Hastilude

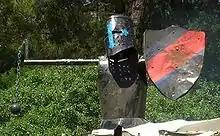
Quintain at the Golden Gate Renaissance Festival 2005

The "quintain" (from Latin "quintana", a street between the fifth and sixth maniples of a camp, where warlike exercises took place), also known as "pavo" (or peacock), may have included a number of lance games, often used as training for jousting, where the competitor would attempt to strike an object with a lance. The common object was a shield or board on a pole (usually referred to, confusingly, as 'the quintain'), although a mannequin was sometimes used. While the use of horses aided in training for the joust, the game could be played on foot, using a wooden horse, or on boats (popular in 12th-century London).